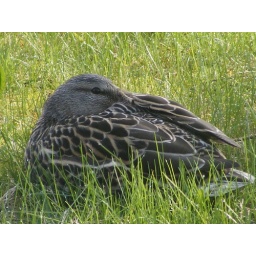
As spotted in my front lawn, through my kitchen window.